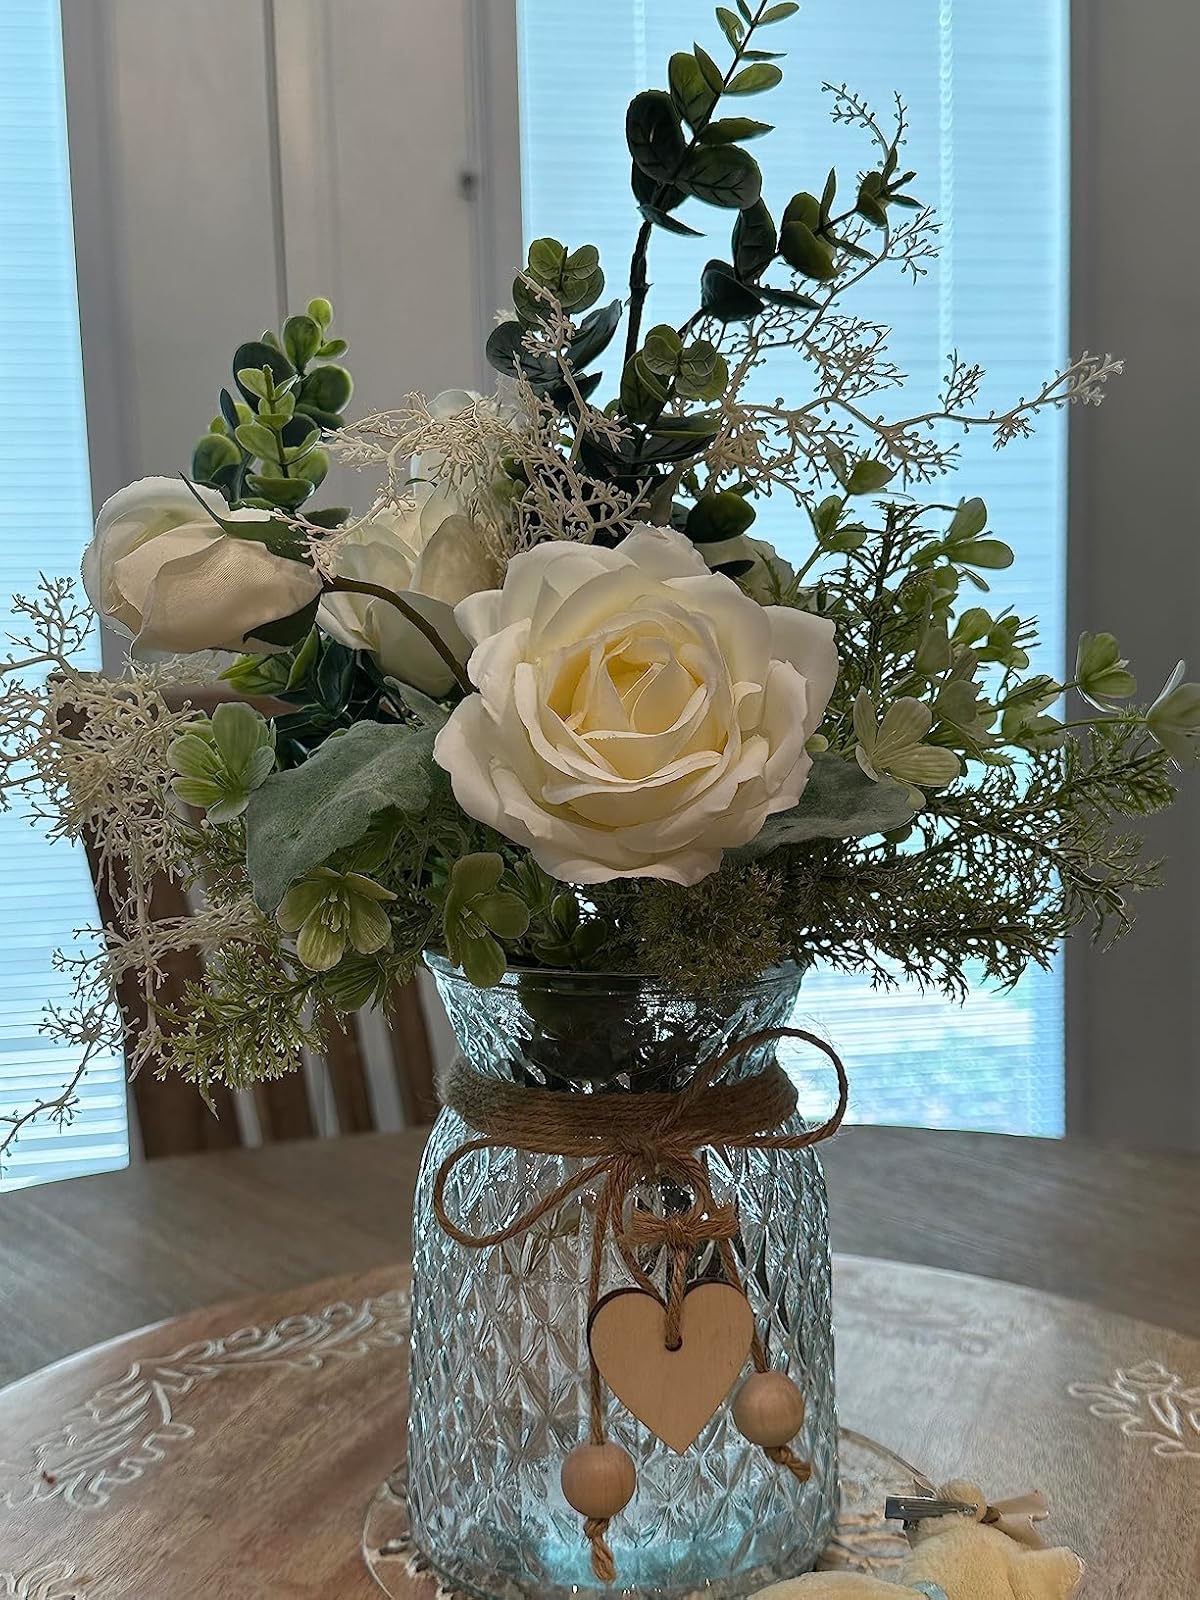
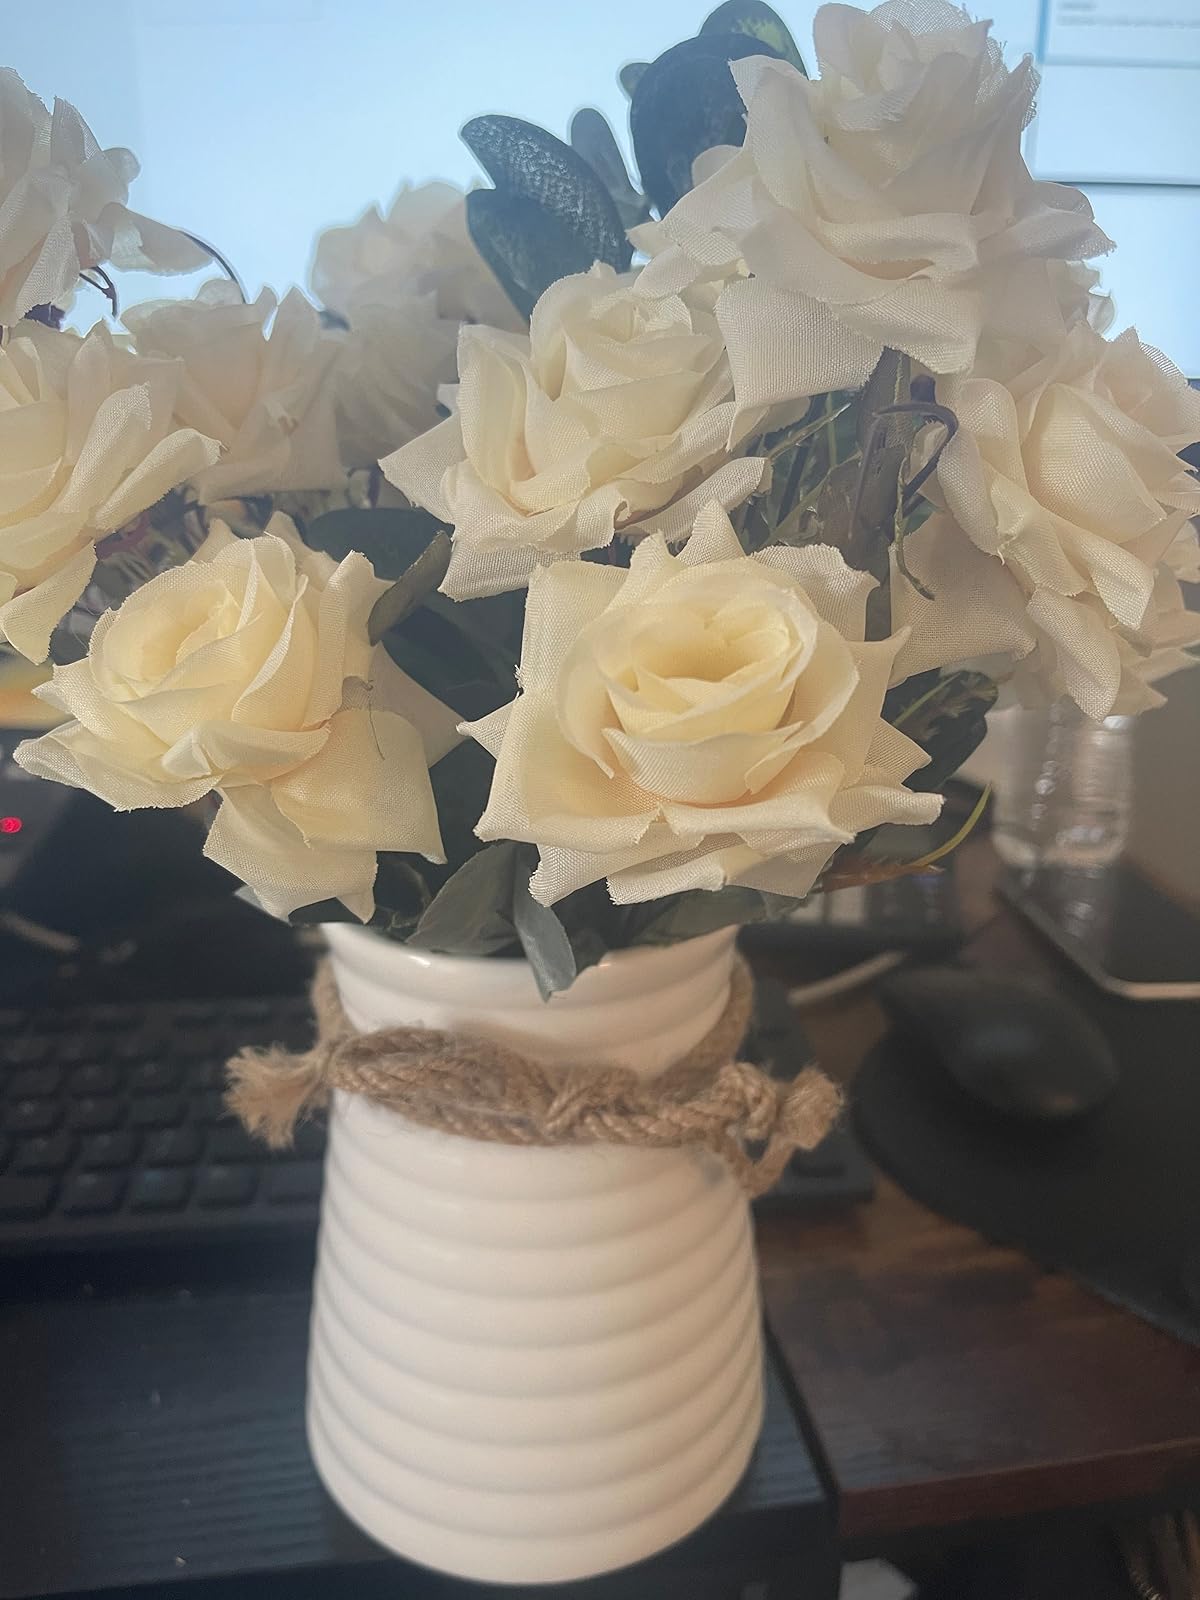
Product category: vase
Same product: no